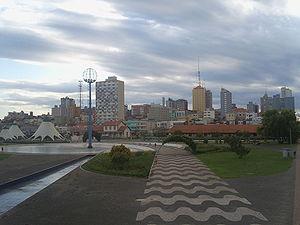
Ponta Grossa est une ville brésilienne du centre-est de l'État du Paraná. Elle se situe à une latitude de 25° 05' 42" sud et par une longitude de 50° 09' 43" ouest, à une altitude de 975 mètres. Sa population était estimée à 304 973 habitants en 2006. La municipalité s'étend sur 2 068 km².